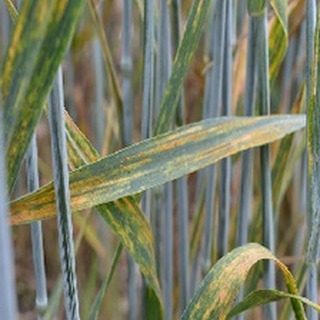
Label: wheat_yellow_rust